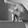
ASL letter: P